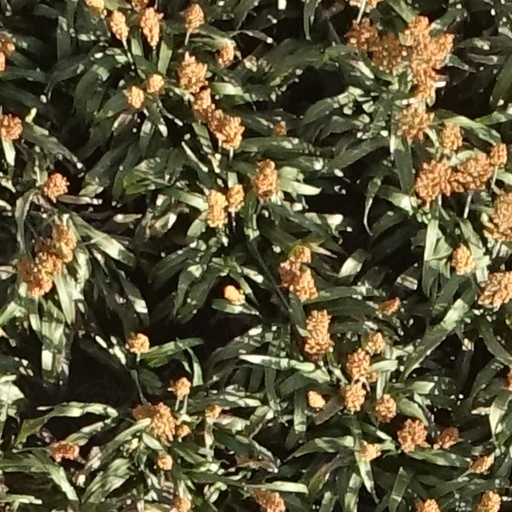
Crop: sorghum